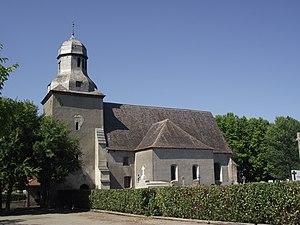
Église de Sarriac-Bigorre
Sarriac-Bigorre est une commune française située dans le département des Hautes-Pyrénées, en région Occitanie.
Cet article recense les monuments historiques des Hautes-Pyrénées, en France.
Cet article recense les monuments historiques français classés en 1953.